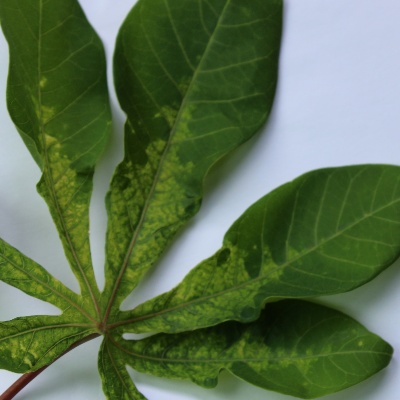
Crop: Cassava
Condition: mosaic